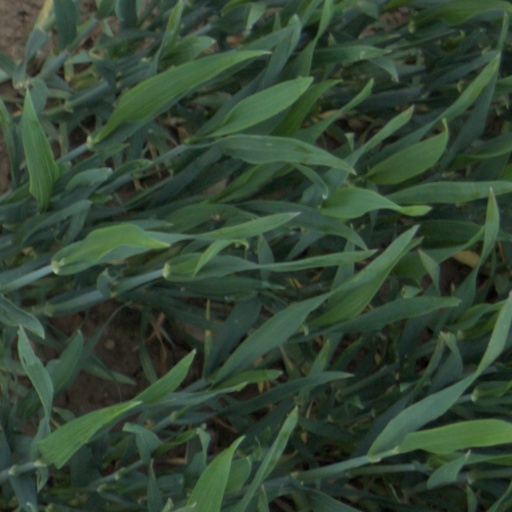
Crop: wheat